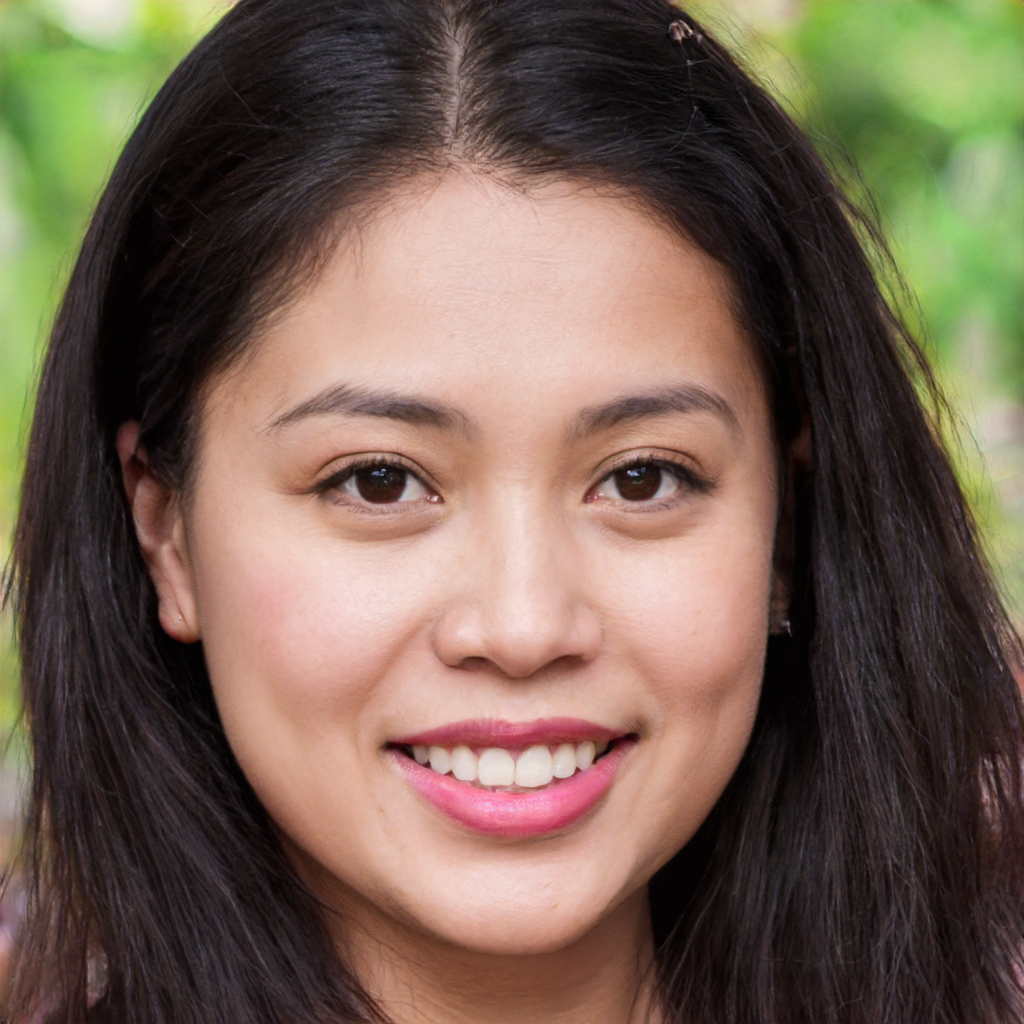
Gender: Female